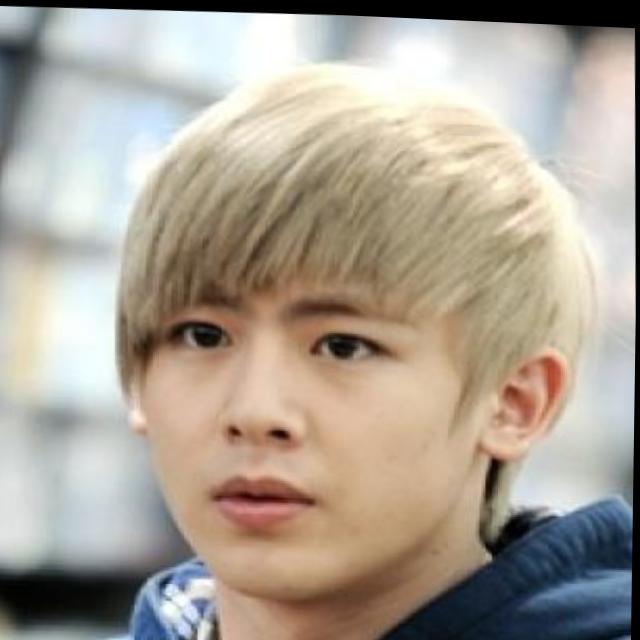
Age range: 13-20